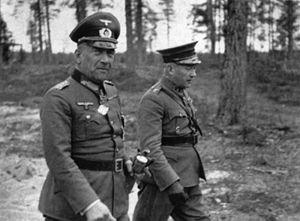
Nikolaus von Falkenhorst, né le 17 janvier 1885 à Breslau en province de Silésie et mort le 18 juin 1968 à Holzminden, était un général d'armée allemand qui a servi au sein de la Heer dans la Wehrmacht pendant la Seconde Guerre mondiale.